American Quarter Horse

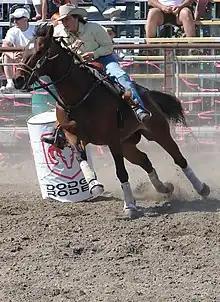
The Quarter Horse is well-suited for the western disciplines.

The American Quarter Horse is a show horse, race horse, reining and cutting horse, rodeo competitor, ranch horse, and all-around family horse. Quarter Horses are commonly used in rodeo events such as barrel racing, calf roping and team roping; and gymkhana or O-Mok-See. Other stock horse events such as cutting and reining are open to all breeds but are dominated by American Quarter Horse.